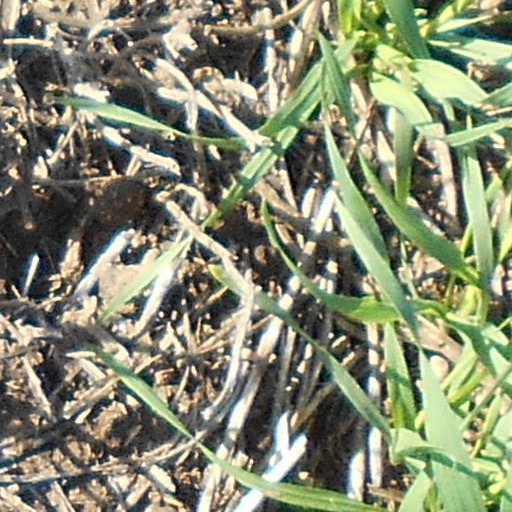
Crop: wheat